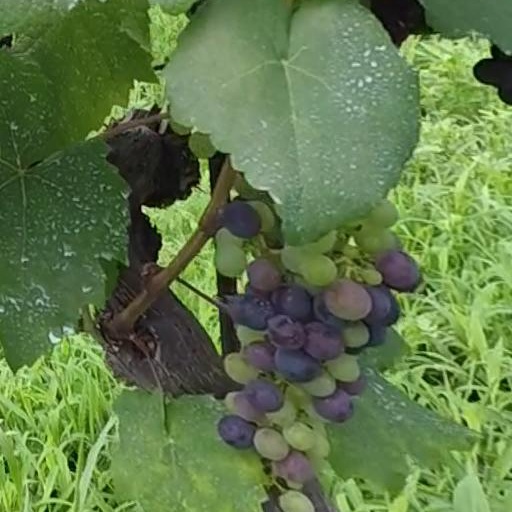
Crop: grape